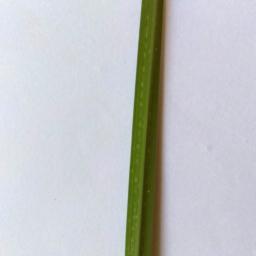
Label: Rice___Healthy